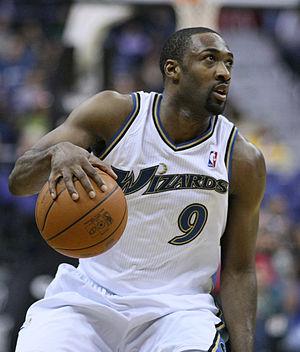
Les Wizards de Washington sont une franchise de basket-ball de la National Basketball Association basée à Washington D.C. Les Wizards concourent au sein de la NBA en tant que membre de la division Sud-Est de la conférence Est de la ligue. L’équipe joue ses matchs à domicile au Capital One Arena, dans le quartier chinois de Washington D.C.